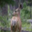
Label: deer